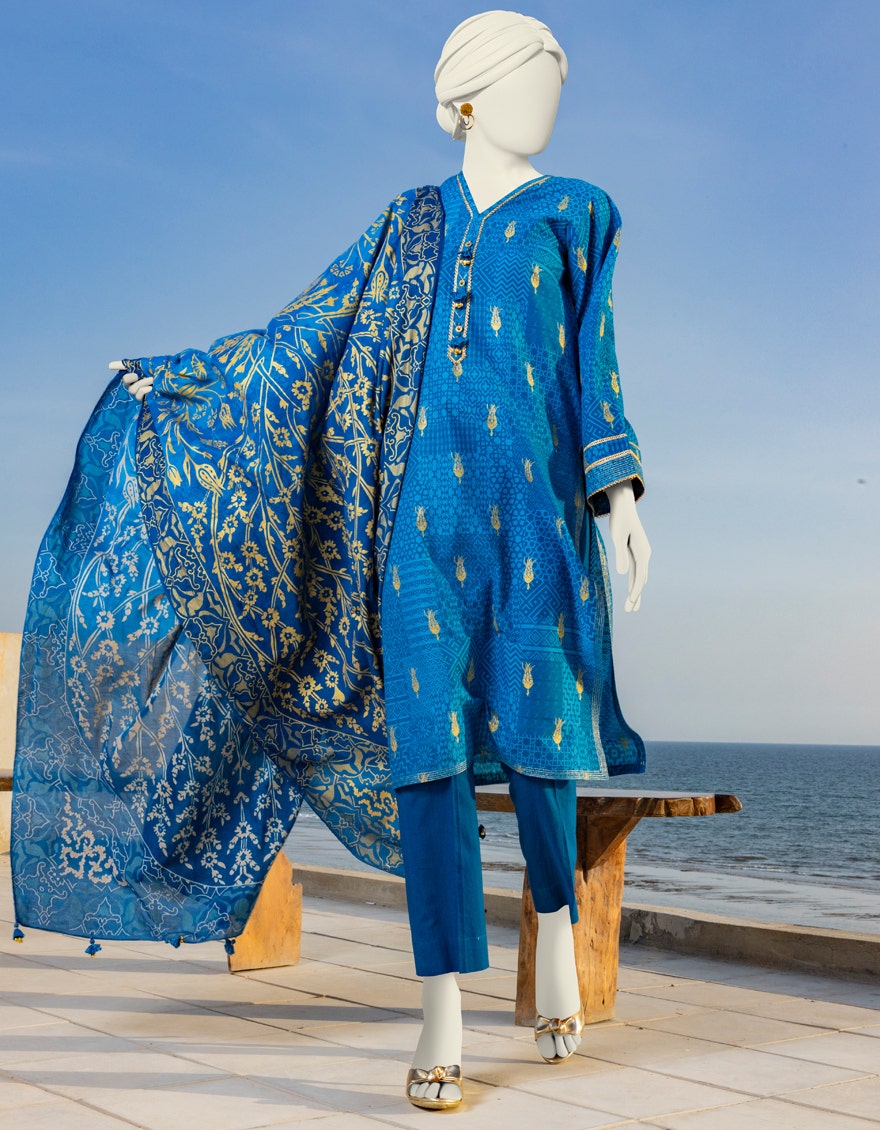
blue gold khan embroidered salwar suit